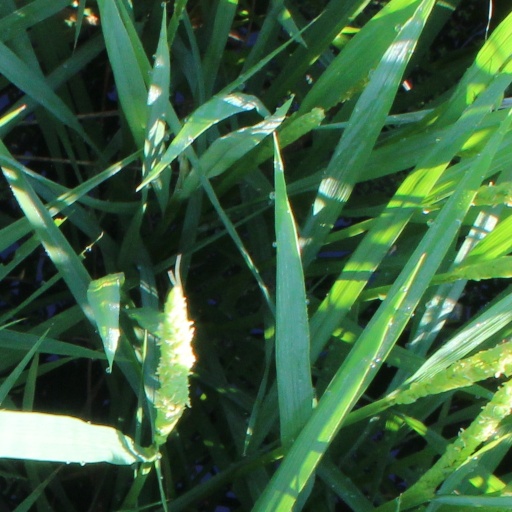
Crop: rice